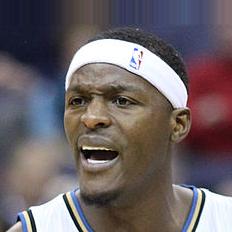
Age: 27